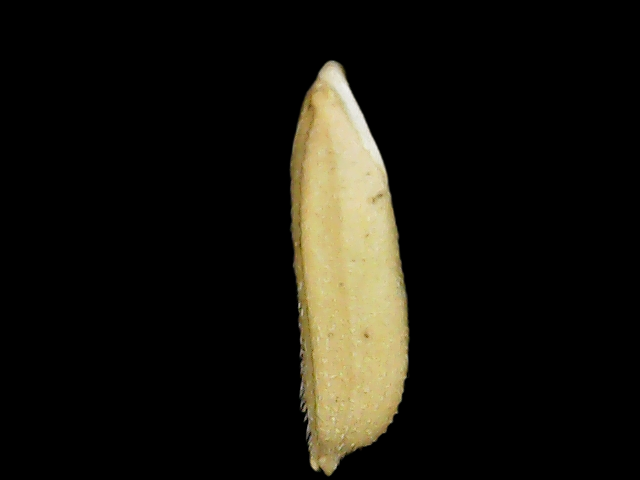
Rice variety: Binadhan26